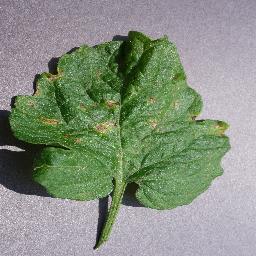
Label: Tomato___Septoria_leaf_spot